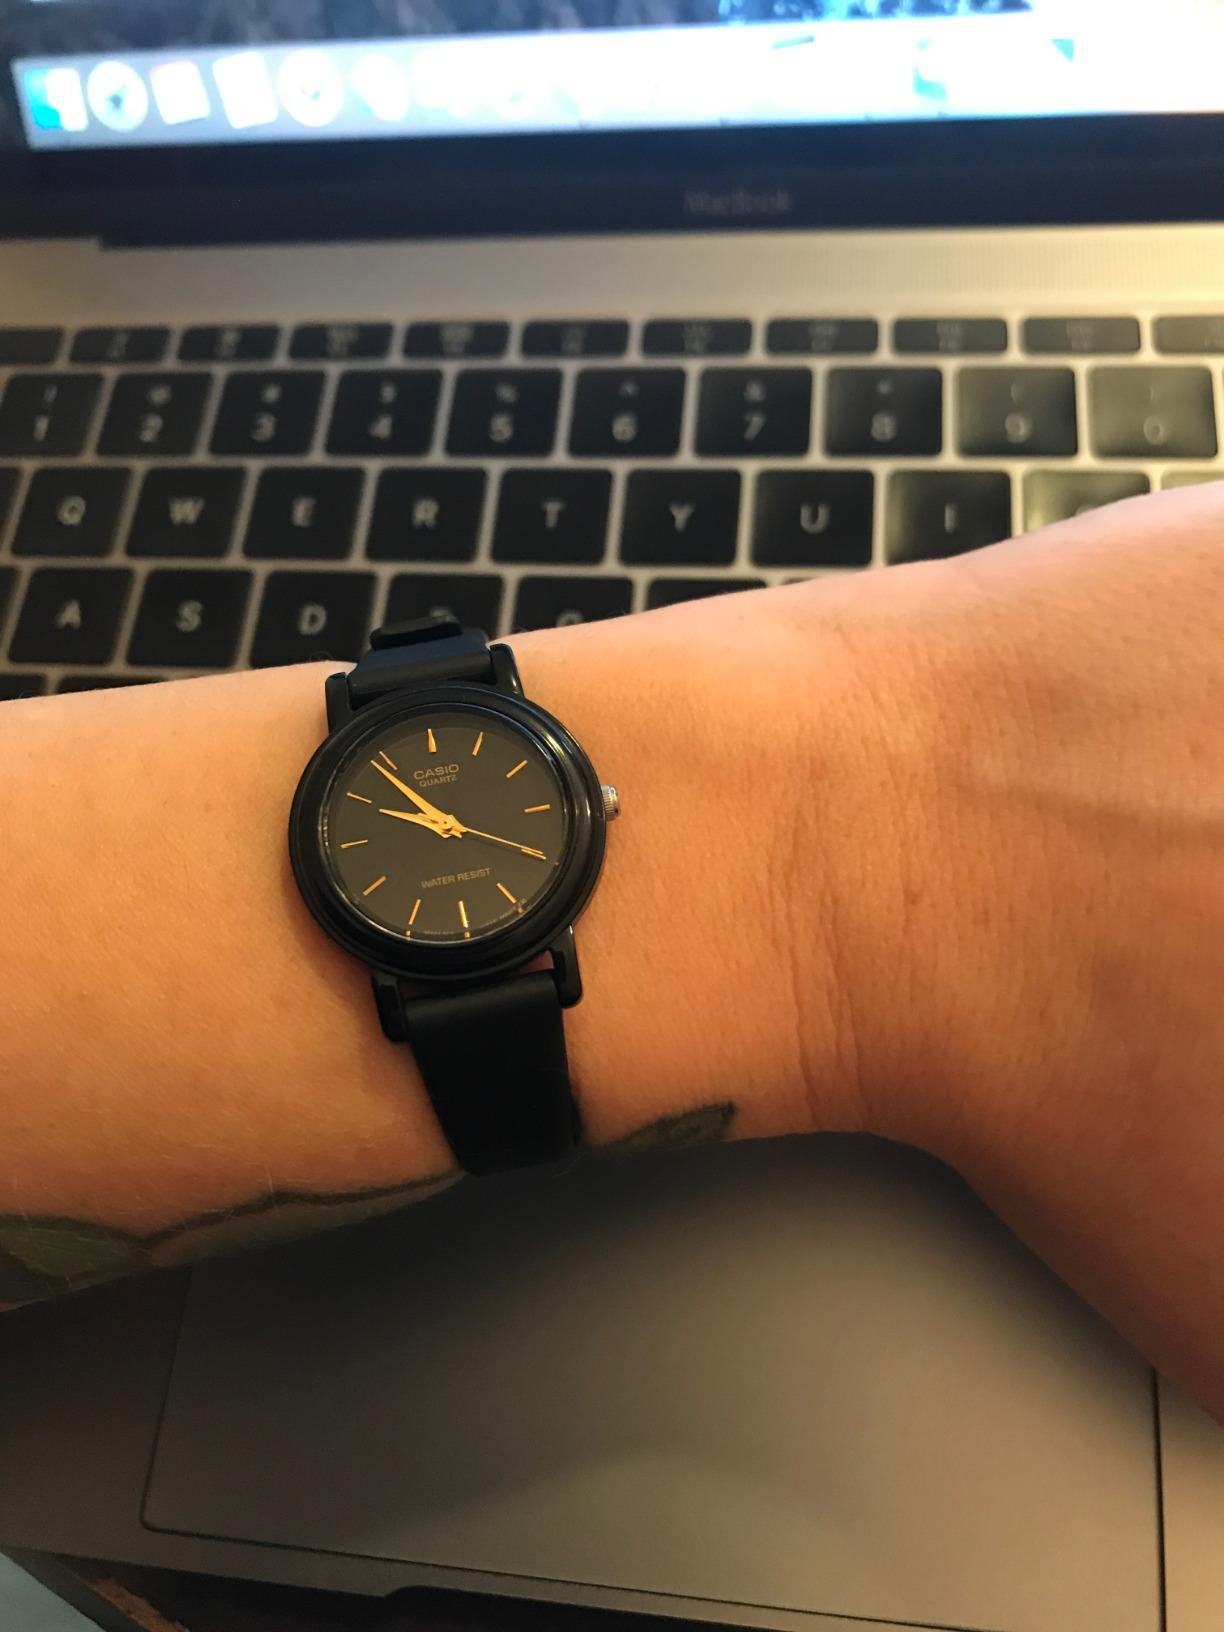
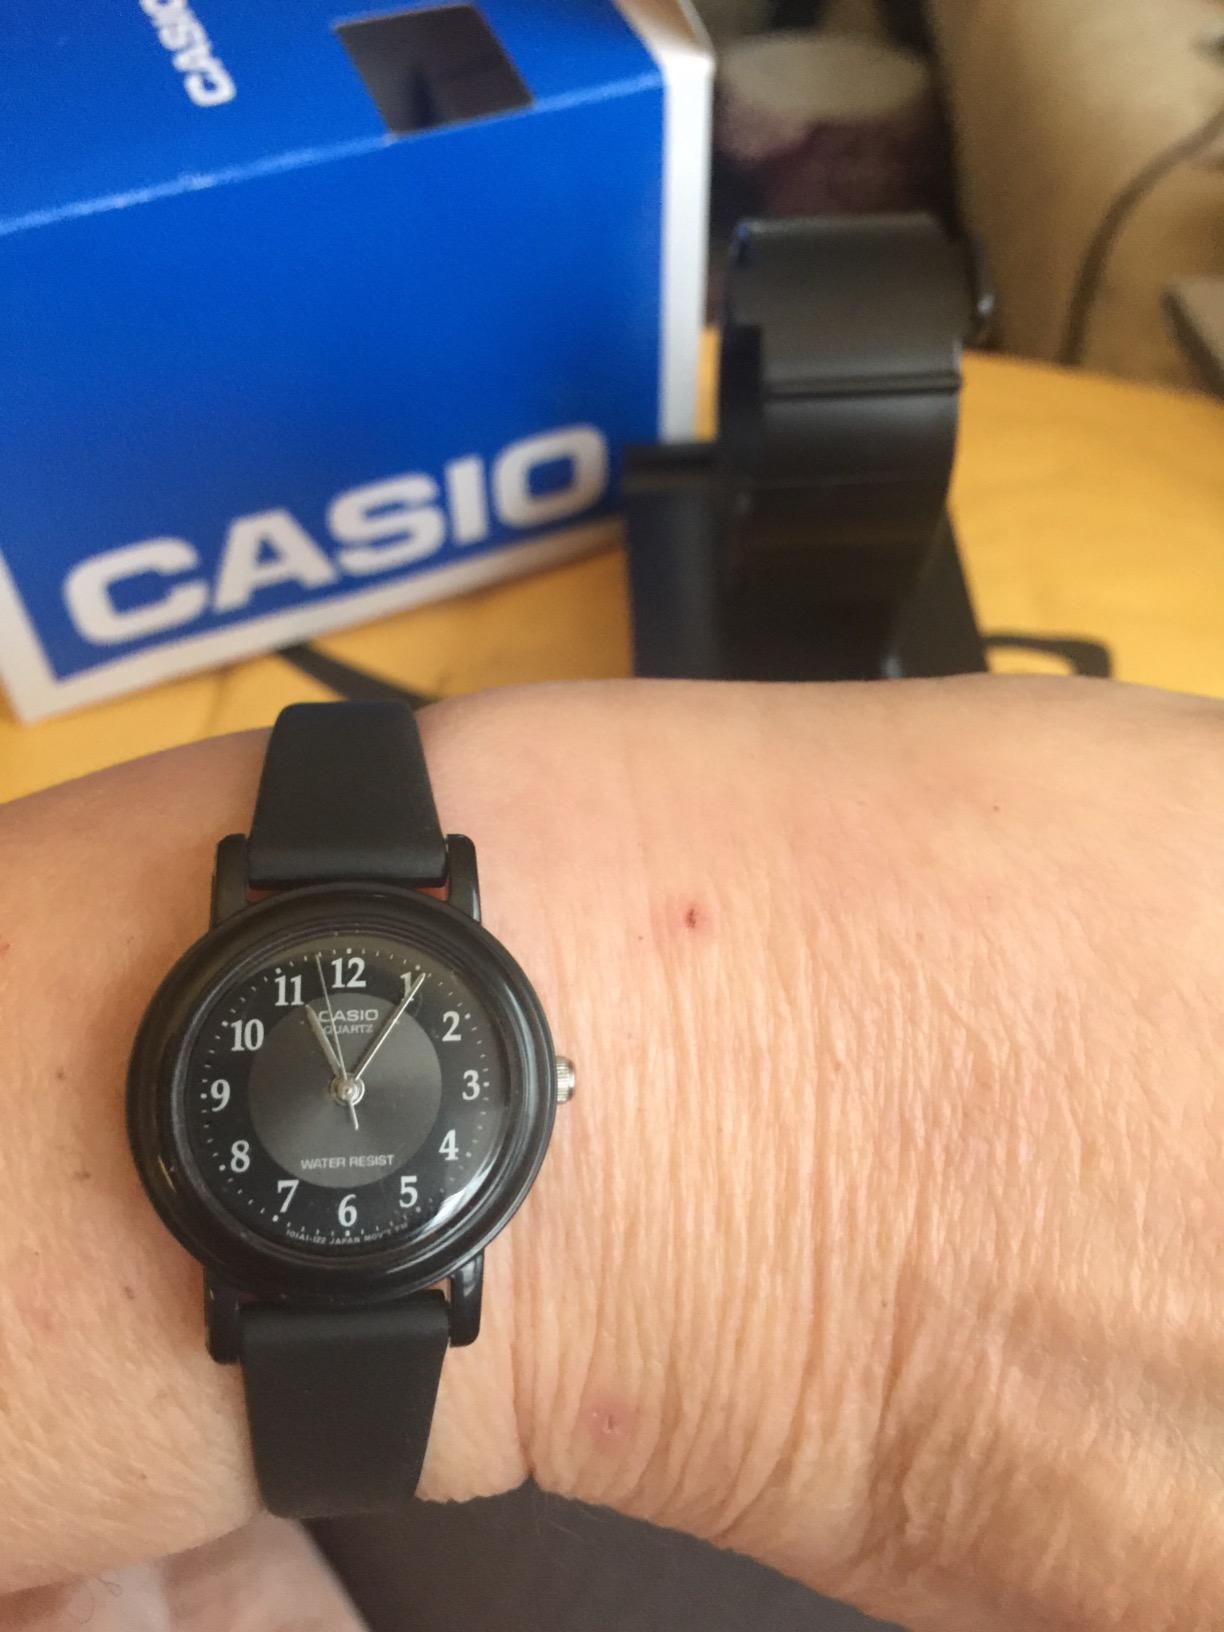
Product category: accessories_watch
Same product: no